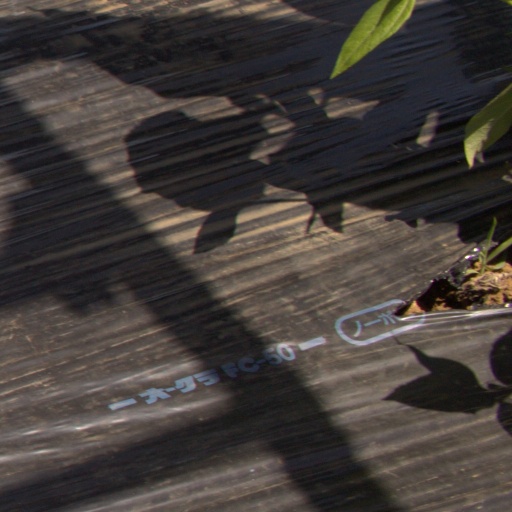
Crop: Jerusalem artichoke